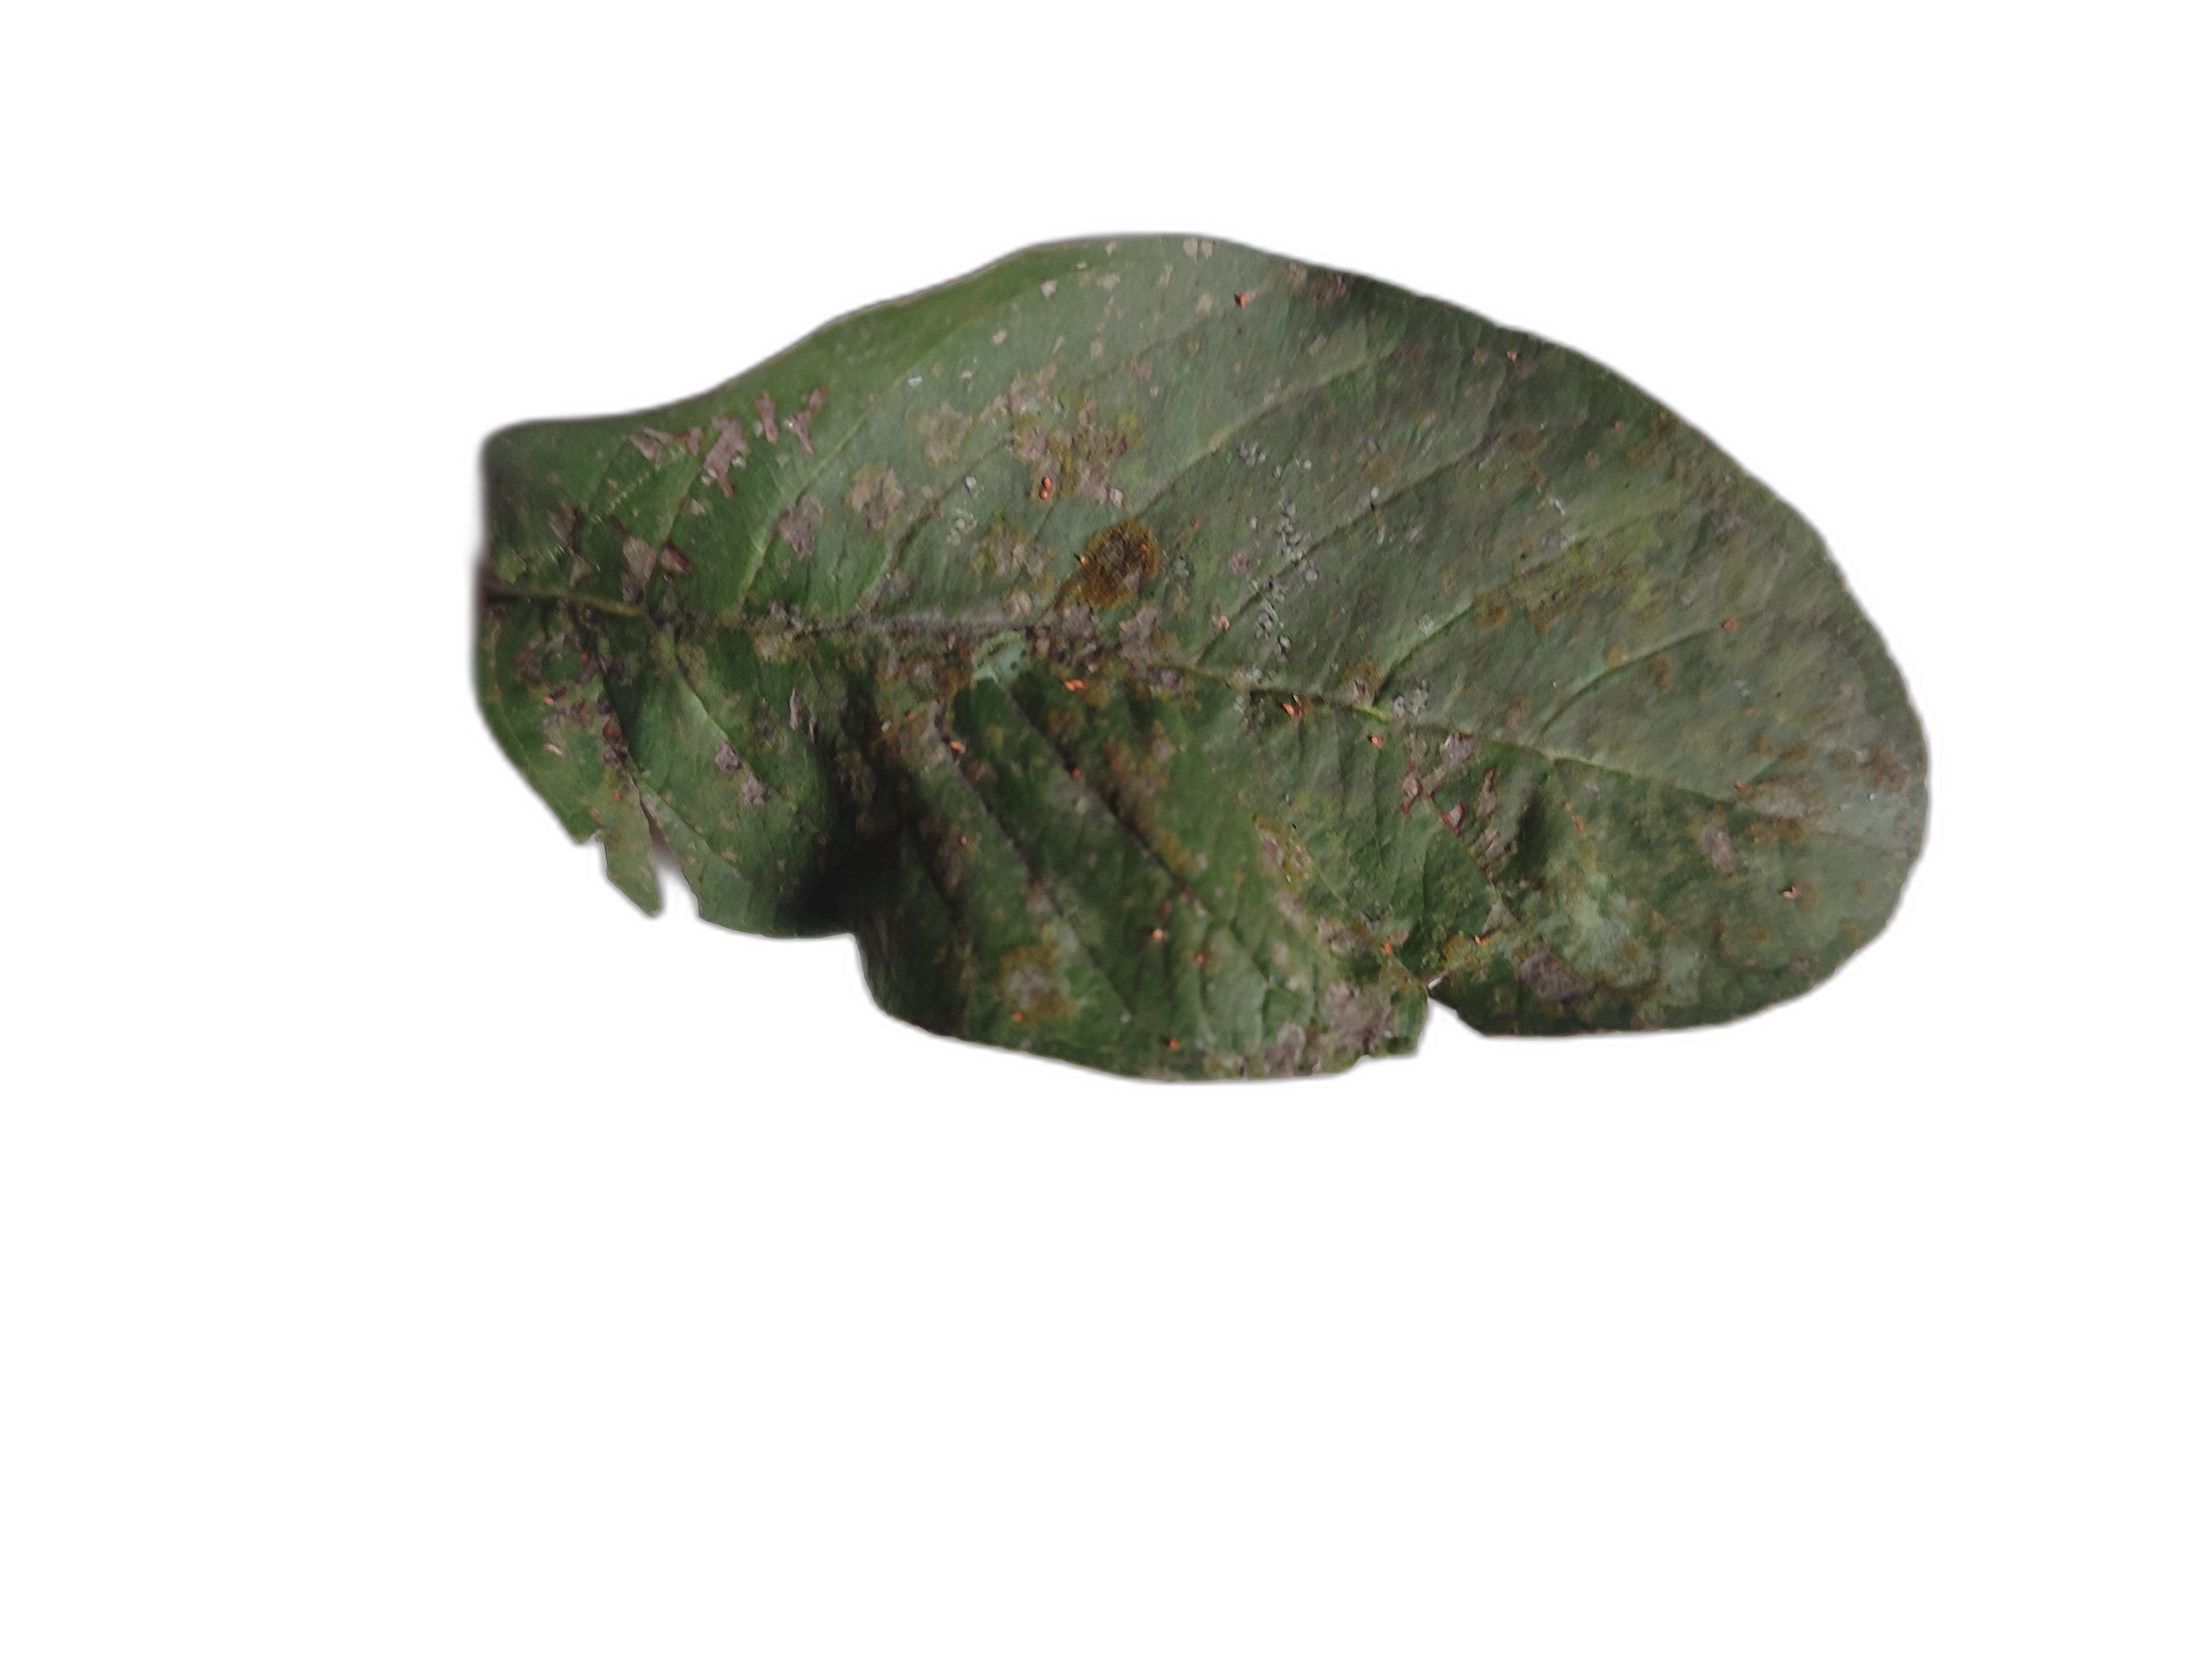
Plant part: leaf
Disease: Anthracnose